Partenope-class cruiser

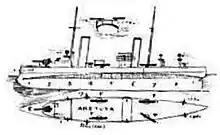
Plan and profile of the class

The -class cruisers, with the exception of , were armed with a main battery of one 40-caliber (cal.) gun that was carried in a single pivot mount on the forecastle. Defense against torpedo boats was provided by a secondary battery of six 43-cal. guns mounted singly. They were also equipped with three 20-cal. guns in single mounts. instead had two 120 mm guns, four 57 mm guns, and two of the 37 mm weapons. s second 120 mm gun was placed at the stern. The ships' primary offensive weapon was their torpedo tubes; and had five tubes, while the rest of the class had six.